ZBLAN

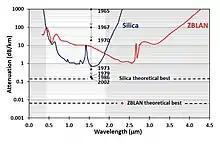
Experimental attenuation curve of low-loss multimode silica and ZBLAN fiber

Early silica optical fiber had attenuation coefficients on the order of 1000 dB/km, as reported in 1965. Kapron et al. reported in 1970 fibers having an attenuation coefficient of ~20 dB/km at 0.632 μm, and Miya et al. reported in 1979 ~0.2 dB/km attenuation at 1.550 μm. Nowadays, silica optical fibers are routinely manufactured with an attenuation of <0.2 dB/km with Nagayama et al. reporting in 2002 an attenuation coefficient as low as 0.151 dB/km at 1.568 μm. The four order of magnitude reduction in the attenuation of silica optical fibers over four decades was the result of constant improvement of manufacturing processes, raw material purity, and improved preform and fiber designs, which allowed these fibers to approach the theoretical lower limit of attenuation.